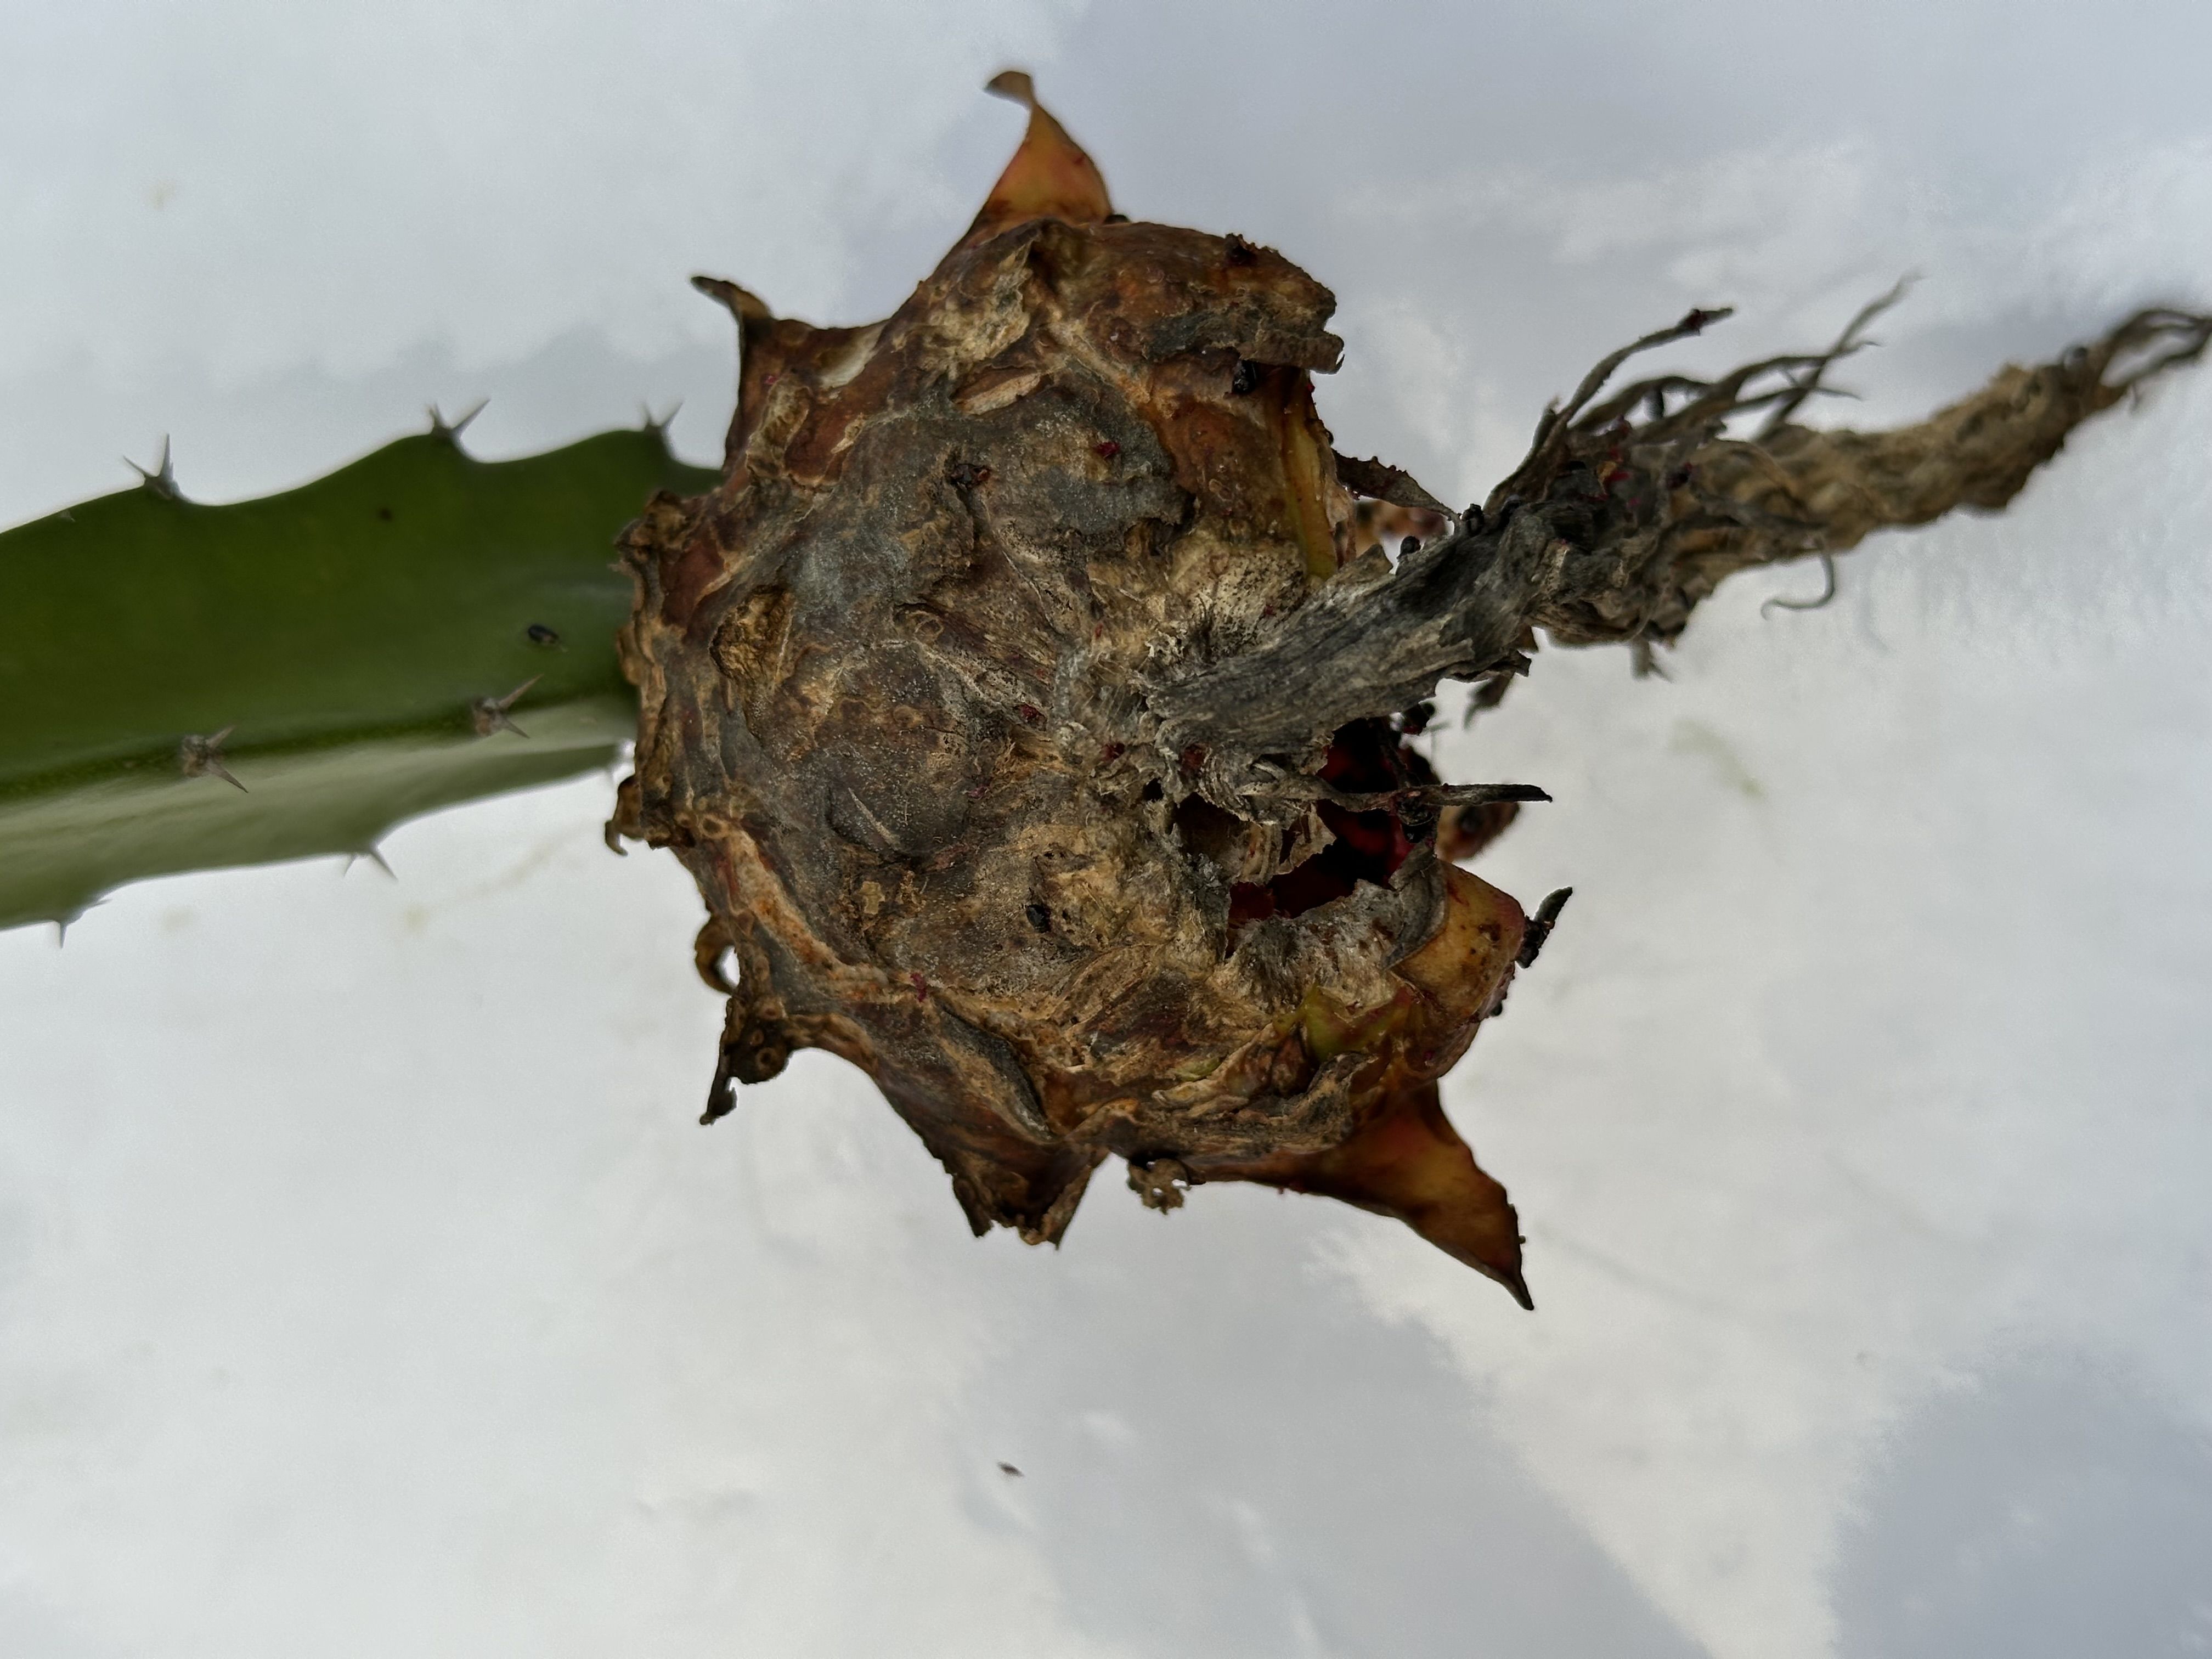
Label: Bad fruit